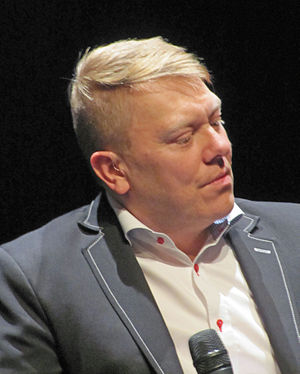
Jón Gnarr
Jón Gnarr er en islandsk komiker, skuespiller, forfatter og politiker. Han dannede protestpartiet Det Bedste Parti i 2009, og blev valgt til Reykjavíks borgmester for perioden 2010–14, efter at partiet blev størst med 34,7 % af stemmene ved kommunalvalget i 2010.